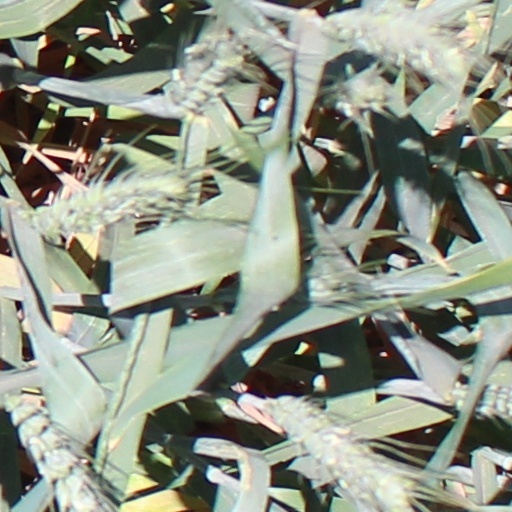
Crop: wheat